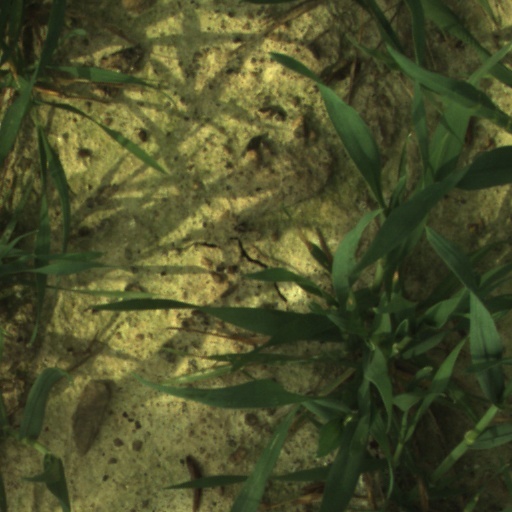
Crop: wheat